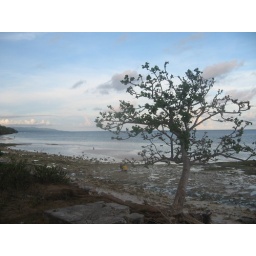
tree by the beach